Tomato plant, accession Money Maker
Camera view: vertical (180 deg); turntable rotation: 120 degrees
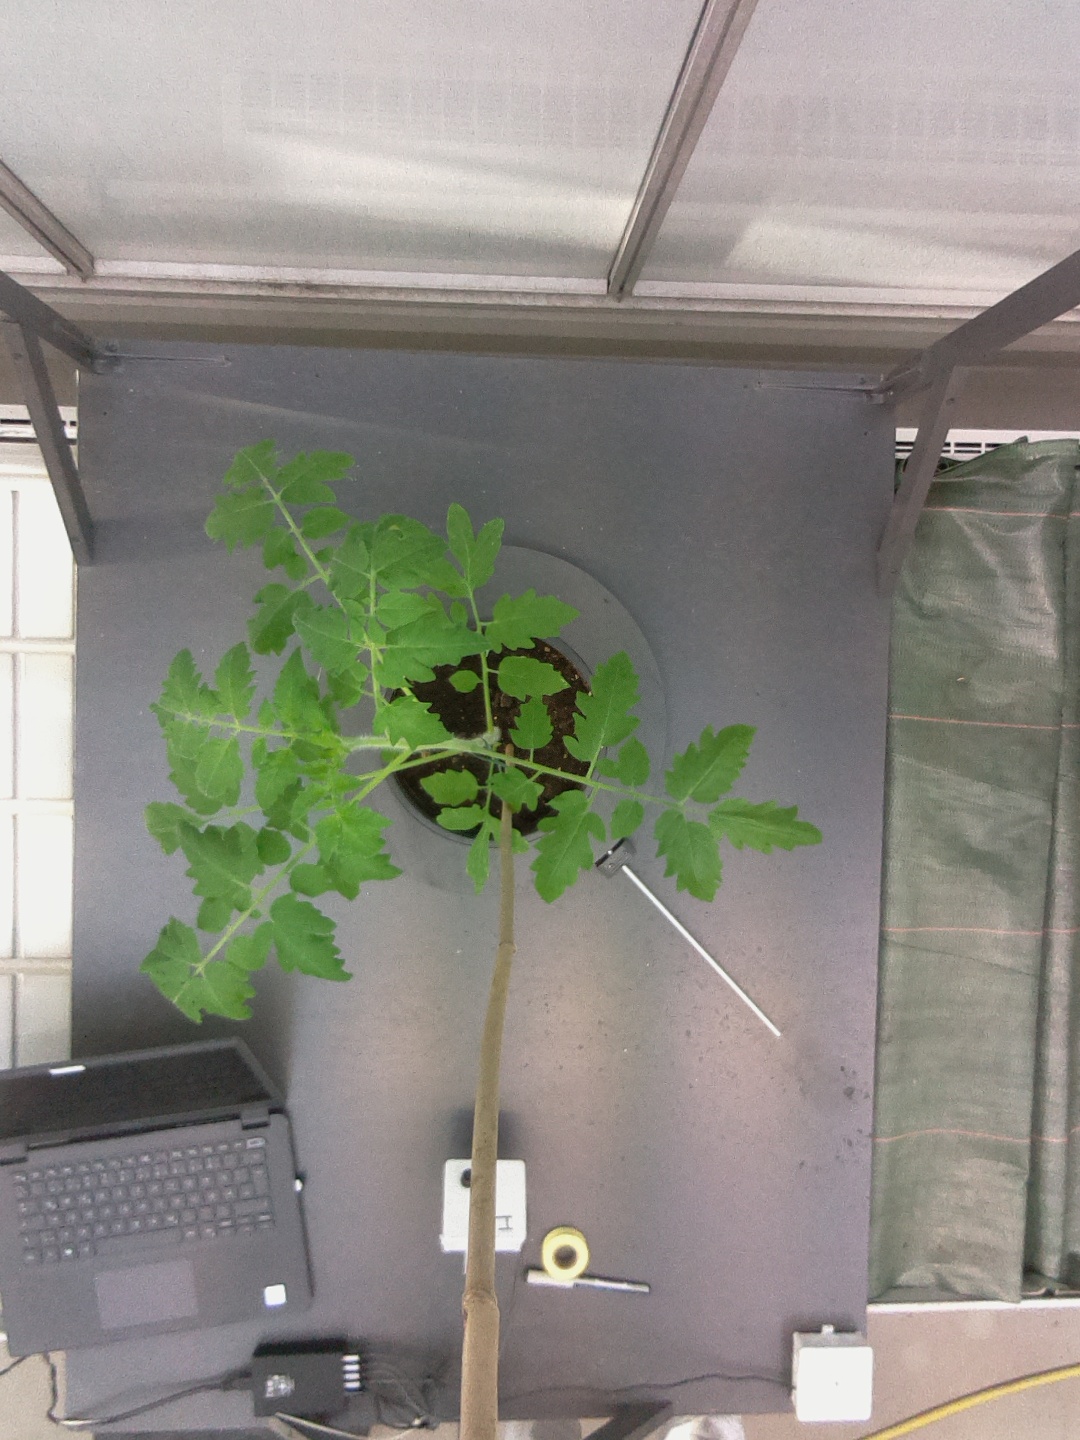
BBCH growth stage 15: 10 of true leaves visible